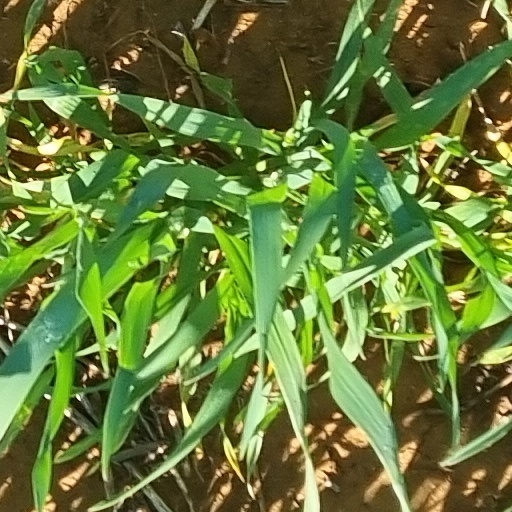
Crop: wheat